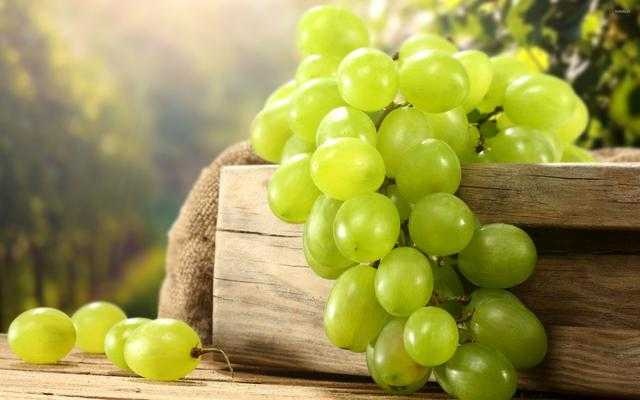
Label: Grapes